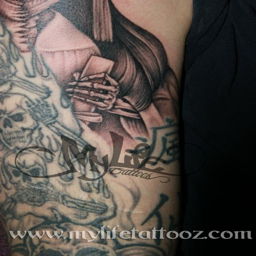
a great shot of the hand !